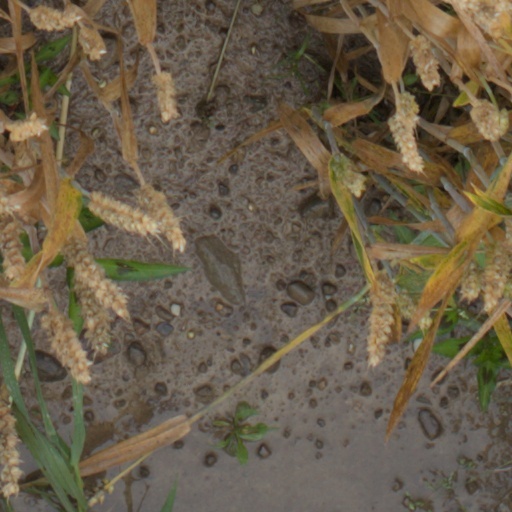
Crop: wheat